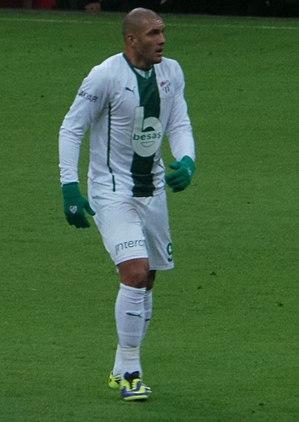
José Fernando Viana de Santana, dit Fernandão, né le 27 mars 1987 à Rio de Janeiro, est un footballeur brésilien. Il évolue au poste d'avant-centre à l'EC Bahia.